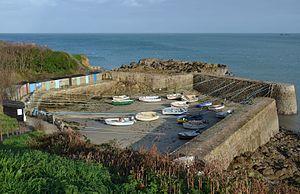
Vue sur Port Racine à Saint-Germain-des-Vaux.
Saint-Germain-des-Vaux est une ancienne commune française, située dans le département de la Manche en région Normandie. Elle est peuplée de 316 habitants.